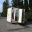
Label: ambulance